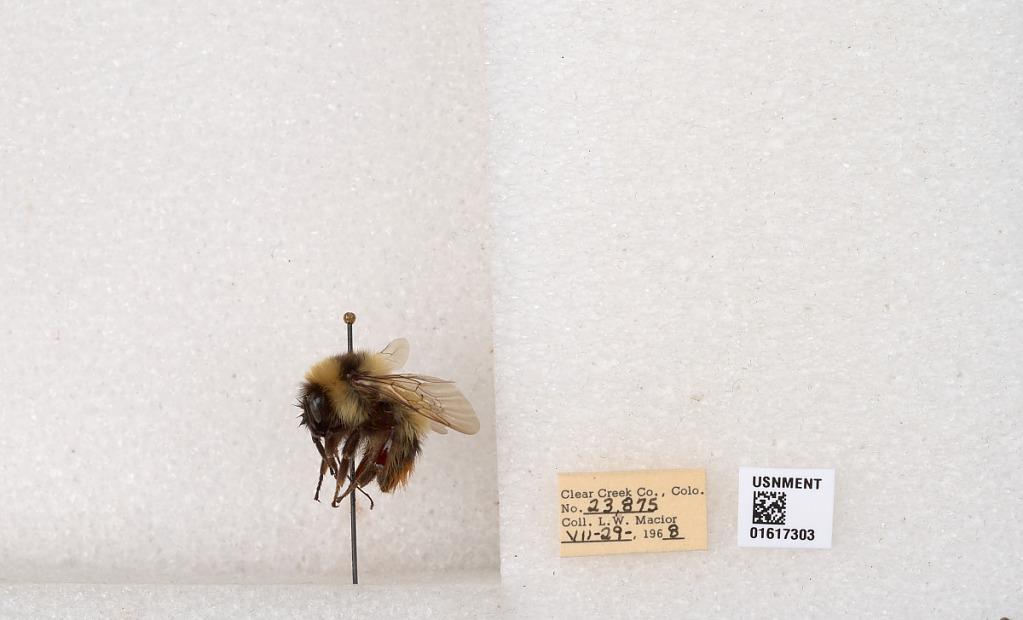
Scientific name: Bombus kirbyellus
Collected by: L. Macior
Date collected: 1968-7-29
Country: United States
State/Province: Colorado
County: Clear Creek
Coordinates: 39.6891, -105.644